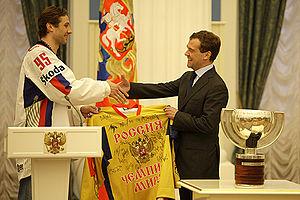
Alekseï Alekseïevitch Morozov - en russe : Алексе́й Алексе́евич Моро́зов et en anglais : Aleksey Morozov - est un joueur professionnel russe de hockey sur glace. Il évolue au poste d'ailier.